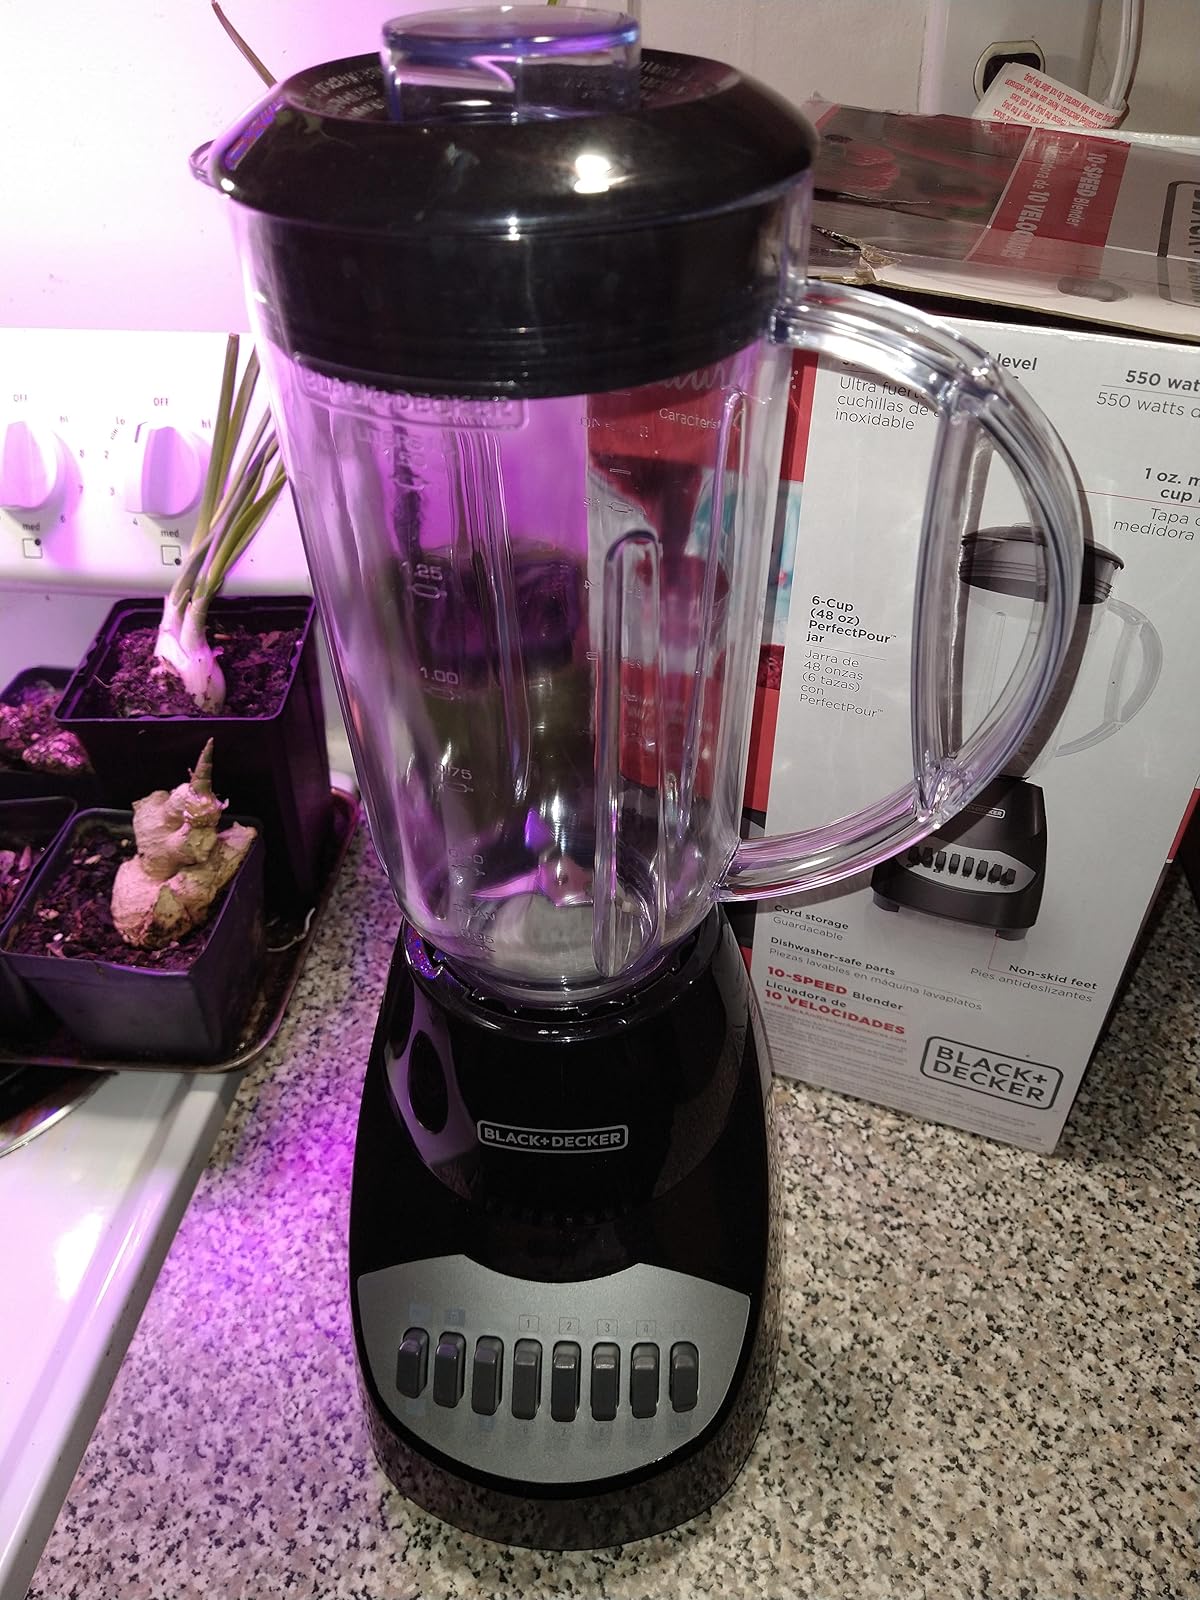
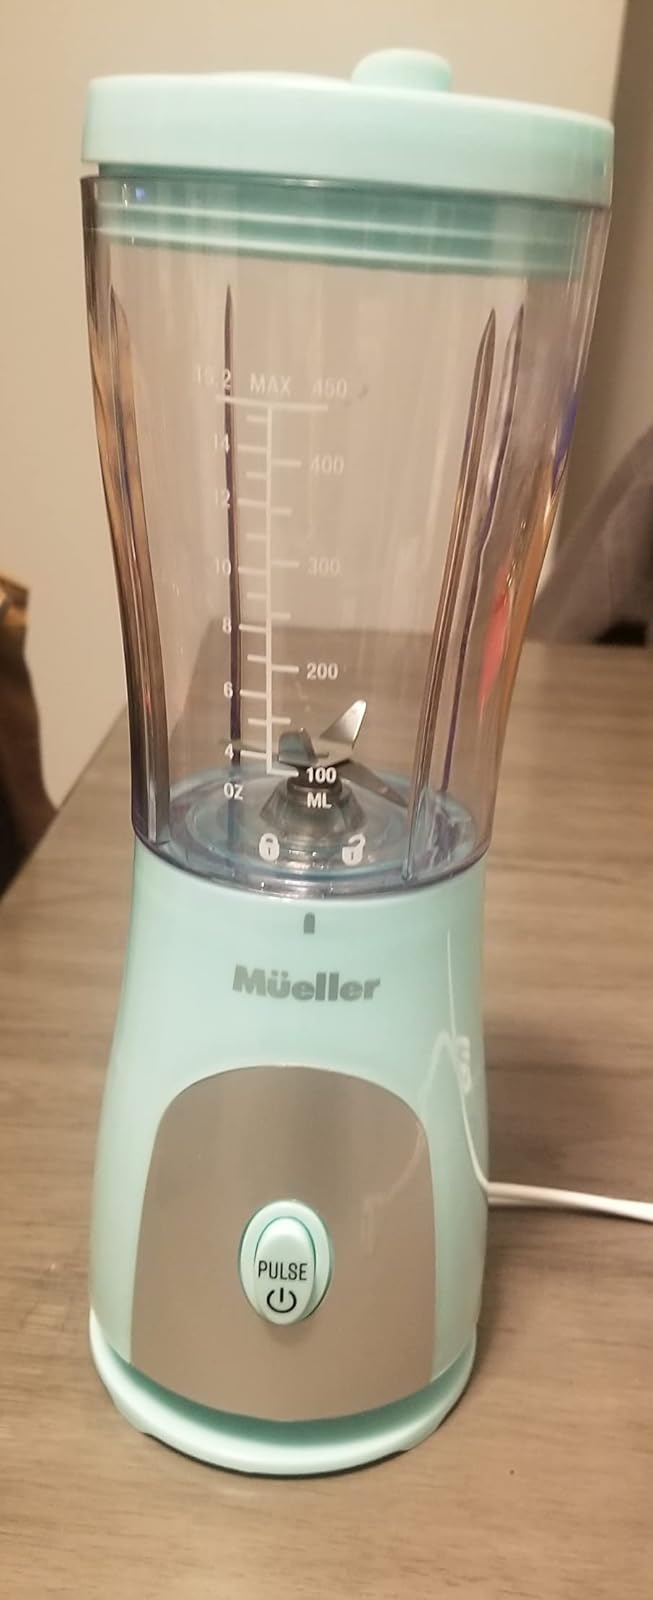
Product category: items_blender
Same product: no